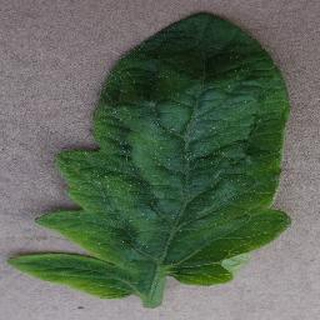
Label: tomato_yellow_leaf_curl_virus